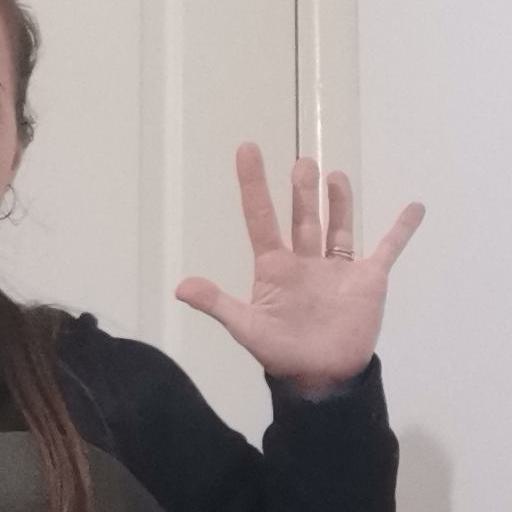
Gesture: palm